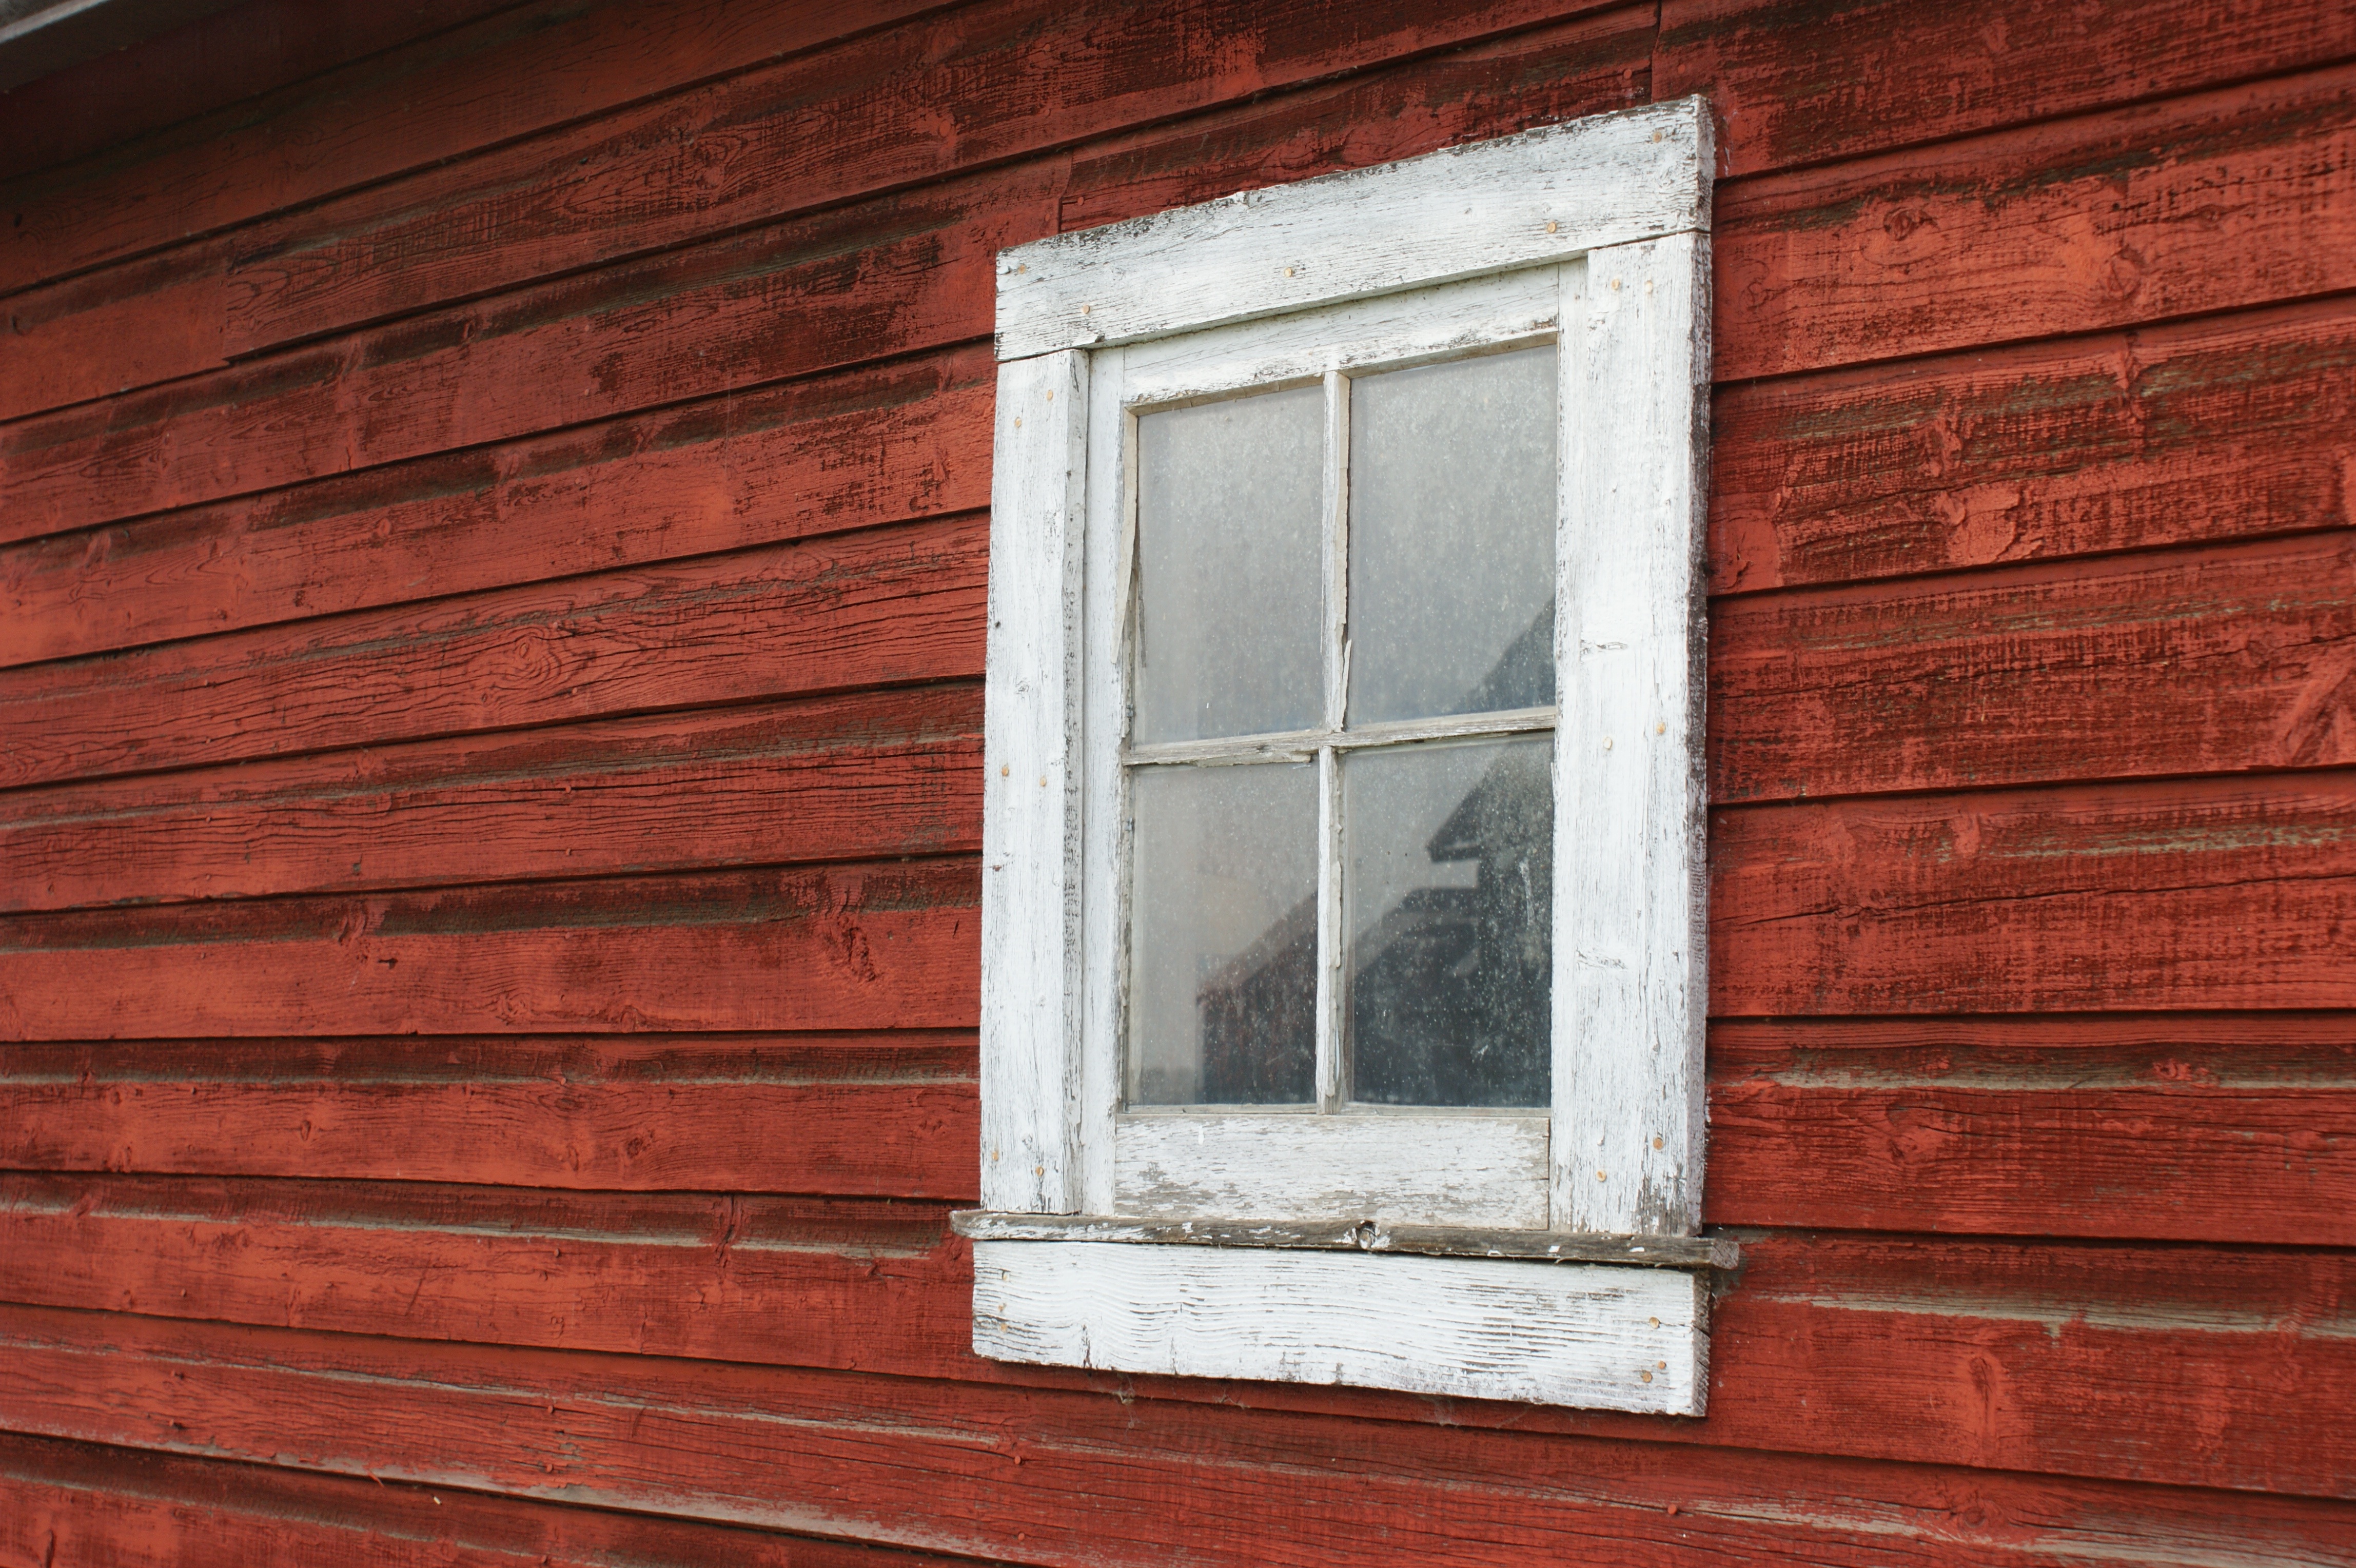
wood, vintage, antique, house, window, building, old, barn, wall, red, facade, abandoned, grunge, brick, door, material, interior design, hardwood, wooden, brickwork, siding, aged, window covering, wood stain, sash window